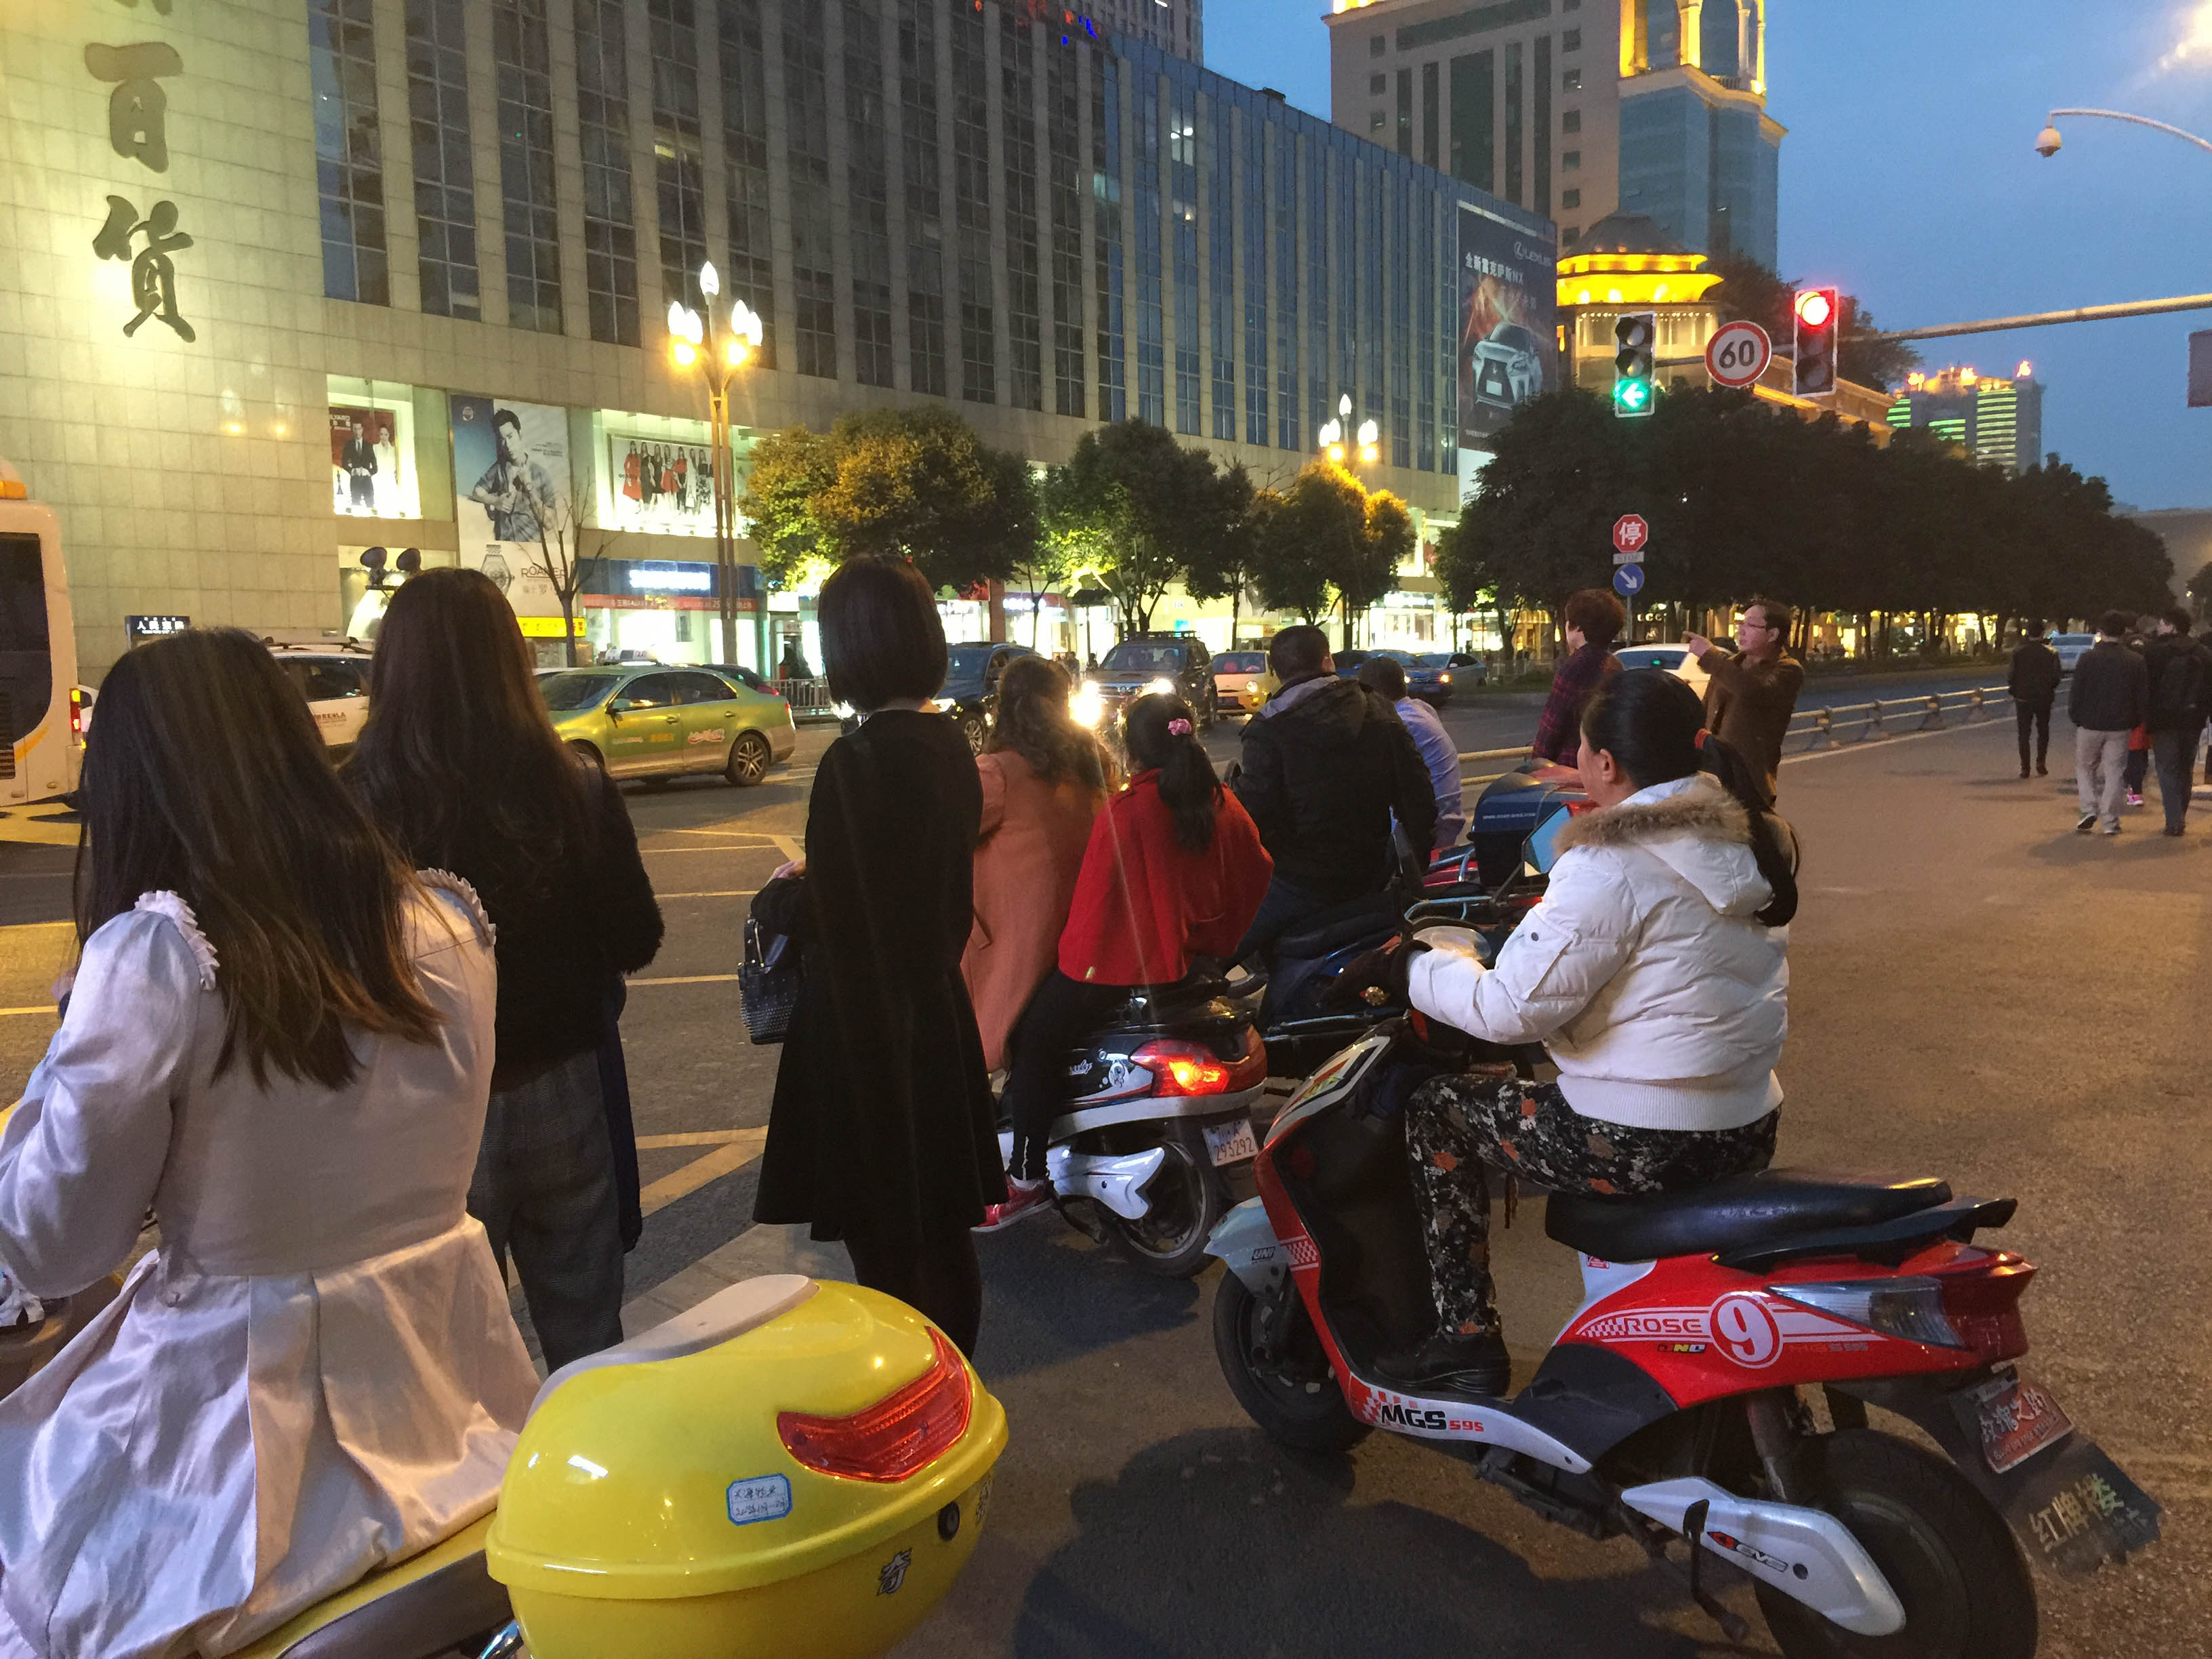
vehicle